Brainstorm (Latvian band)

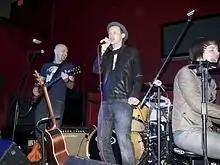
Brainstorm performing in 2010

The album featured tracks such as "Četri krasti", "Rudens" and "Pilots Tims". On 21 August 2005 Brainstorm played a concert in Mežaparks attended by 40,000 people. At the beginning of 2006 Brainstorm released an English version of Četri krasti – Four Shores. The lead single "Thunder Without Rain" became popular in most of Europe and received airplay on MTV Europe and VH1 Europe.